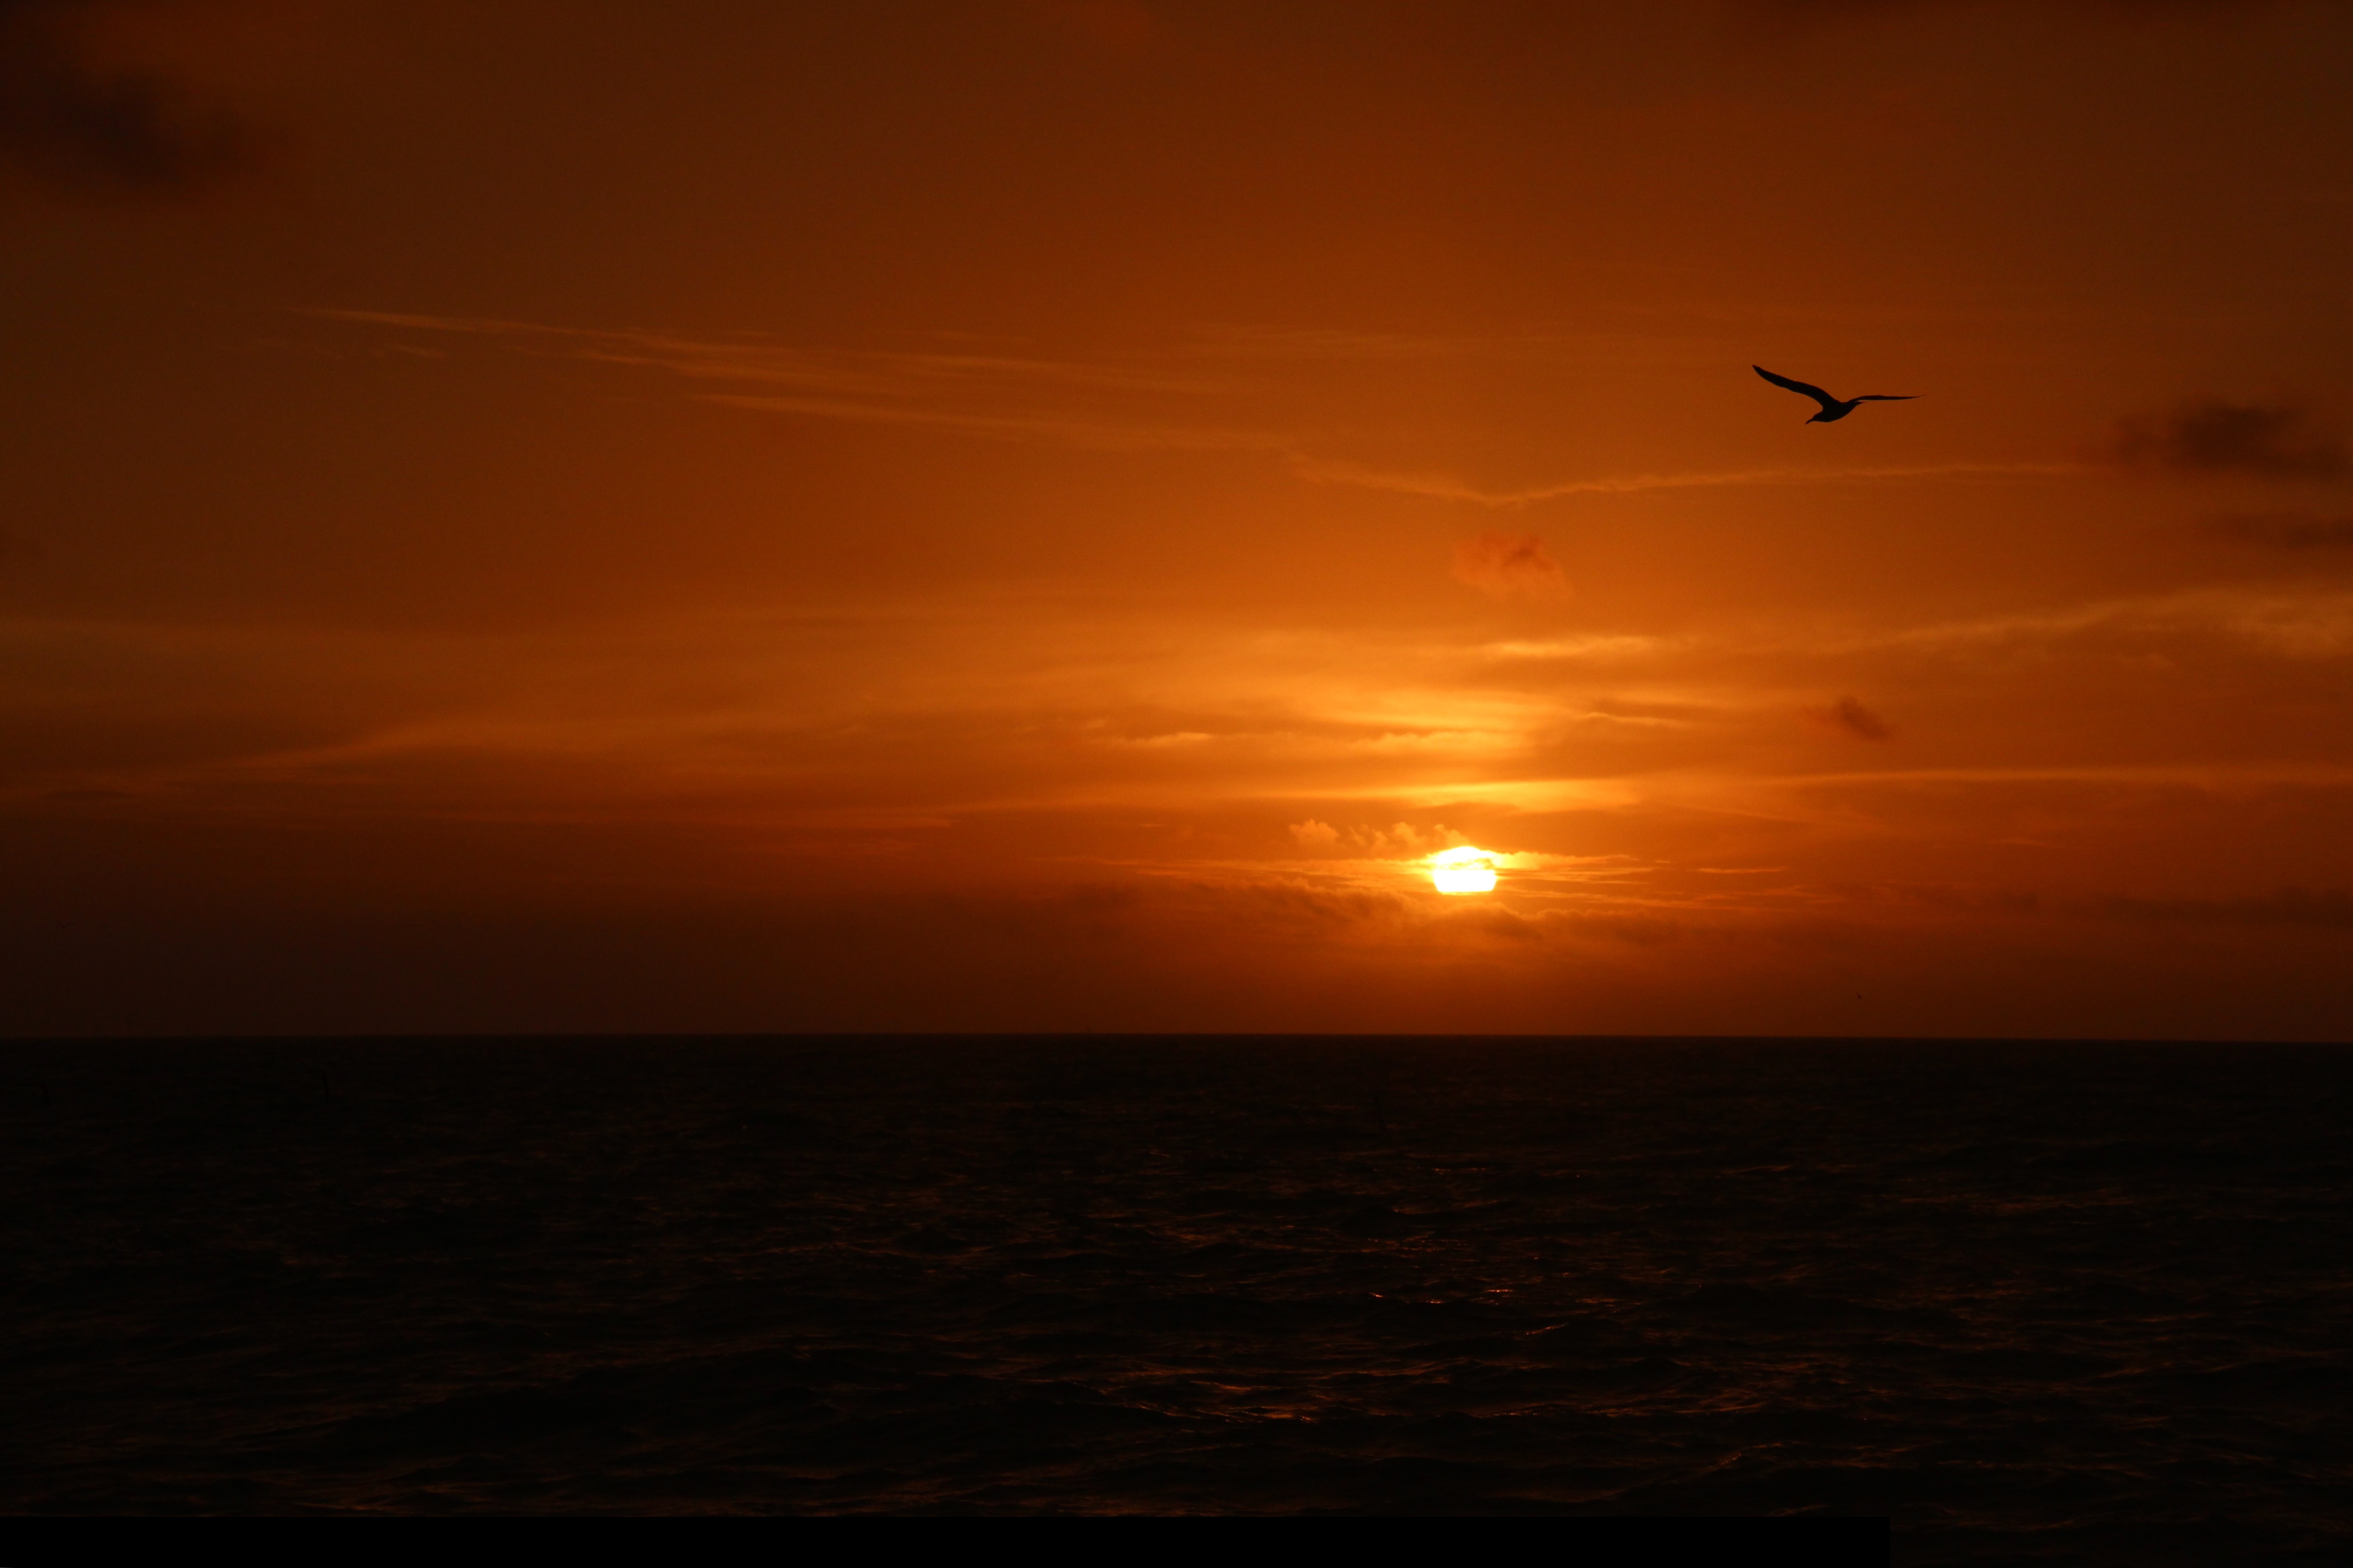
sea, ocean, horizon, sky, sun, sunrise, sunset, sunlight, morning, dawn, dusk, evening, twilight, red, light reflections, afterglow, blazing sky